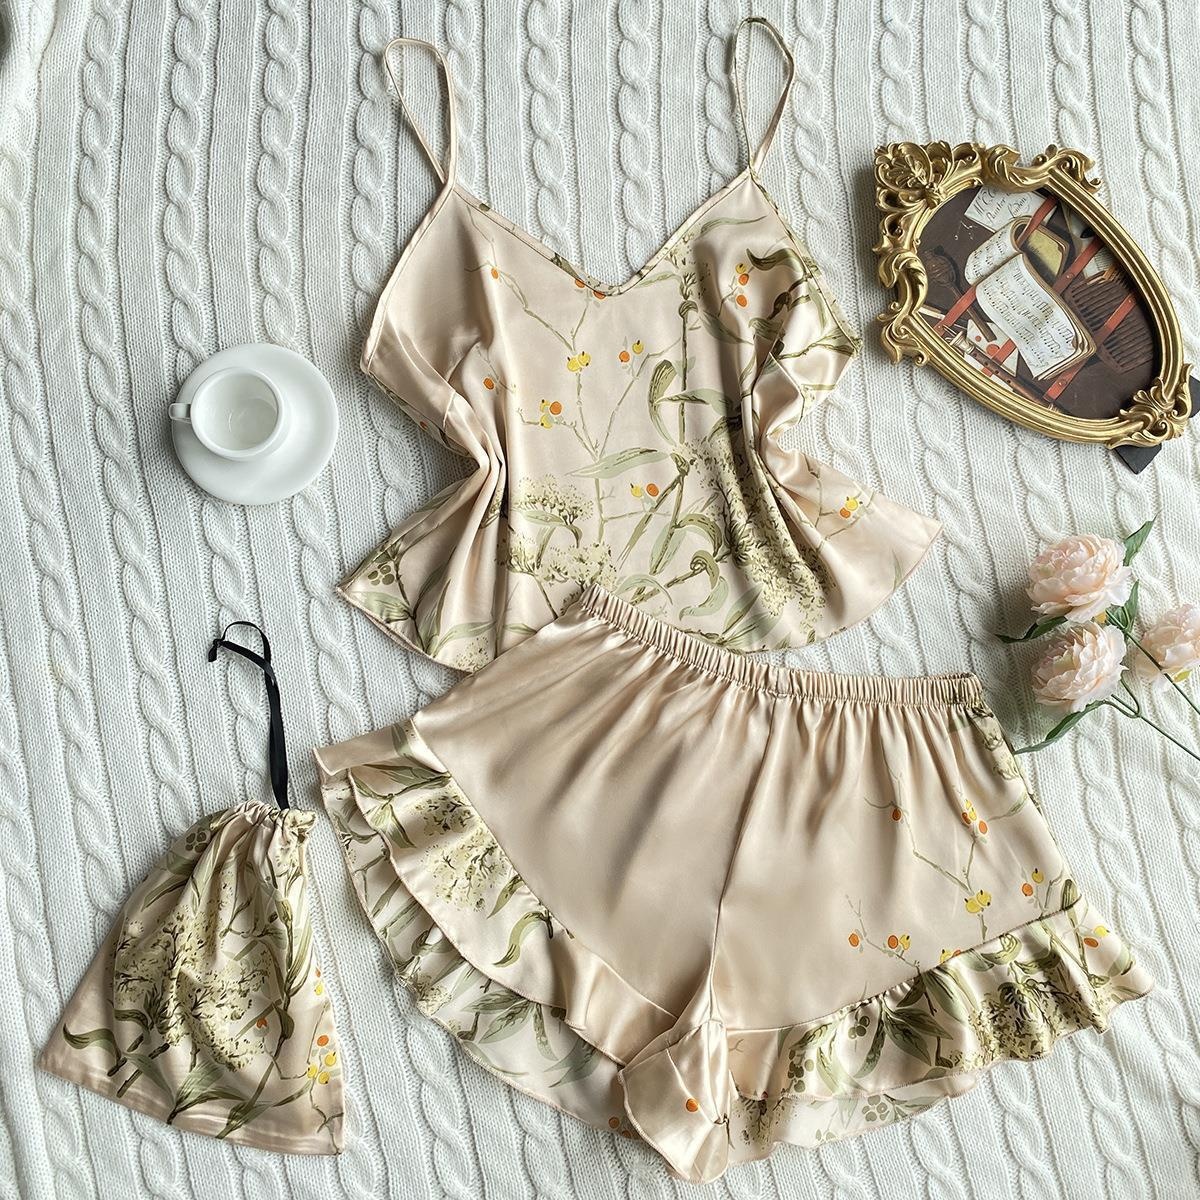
Top-end Camisole and Shorts Champagne
Size: Tops: Long: 20 inch, Body: 36-42 inch Pants: Long: 12 inch, Waist: 32-40 inch Adjustable shoulder strap. Premium printed soft silk.
Category: Apparel & Accessories > Clothing > Lingerie > Women's Underwear Slips